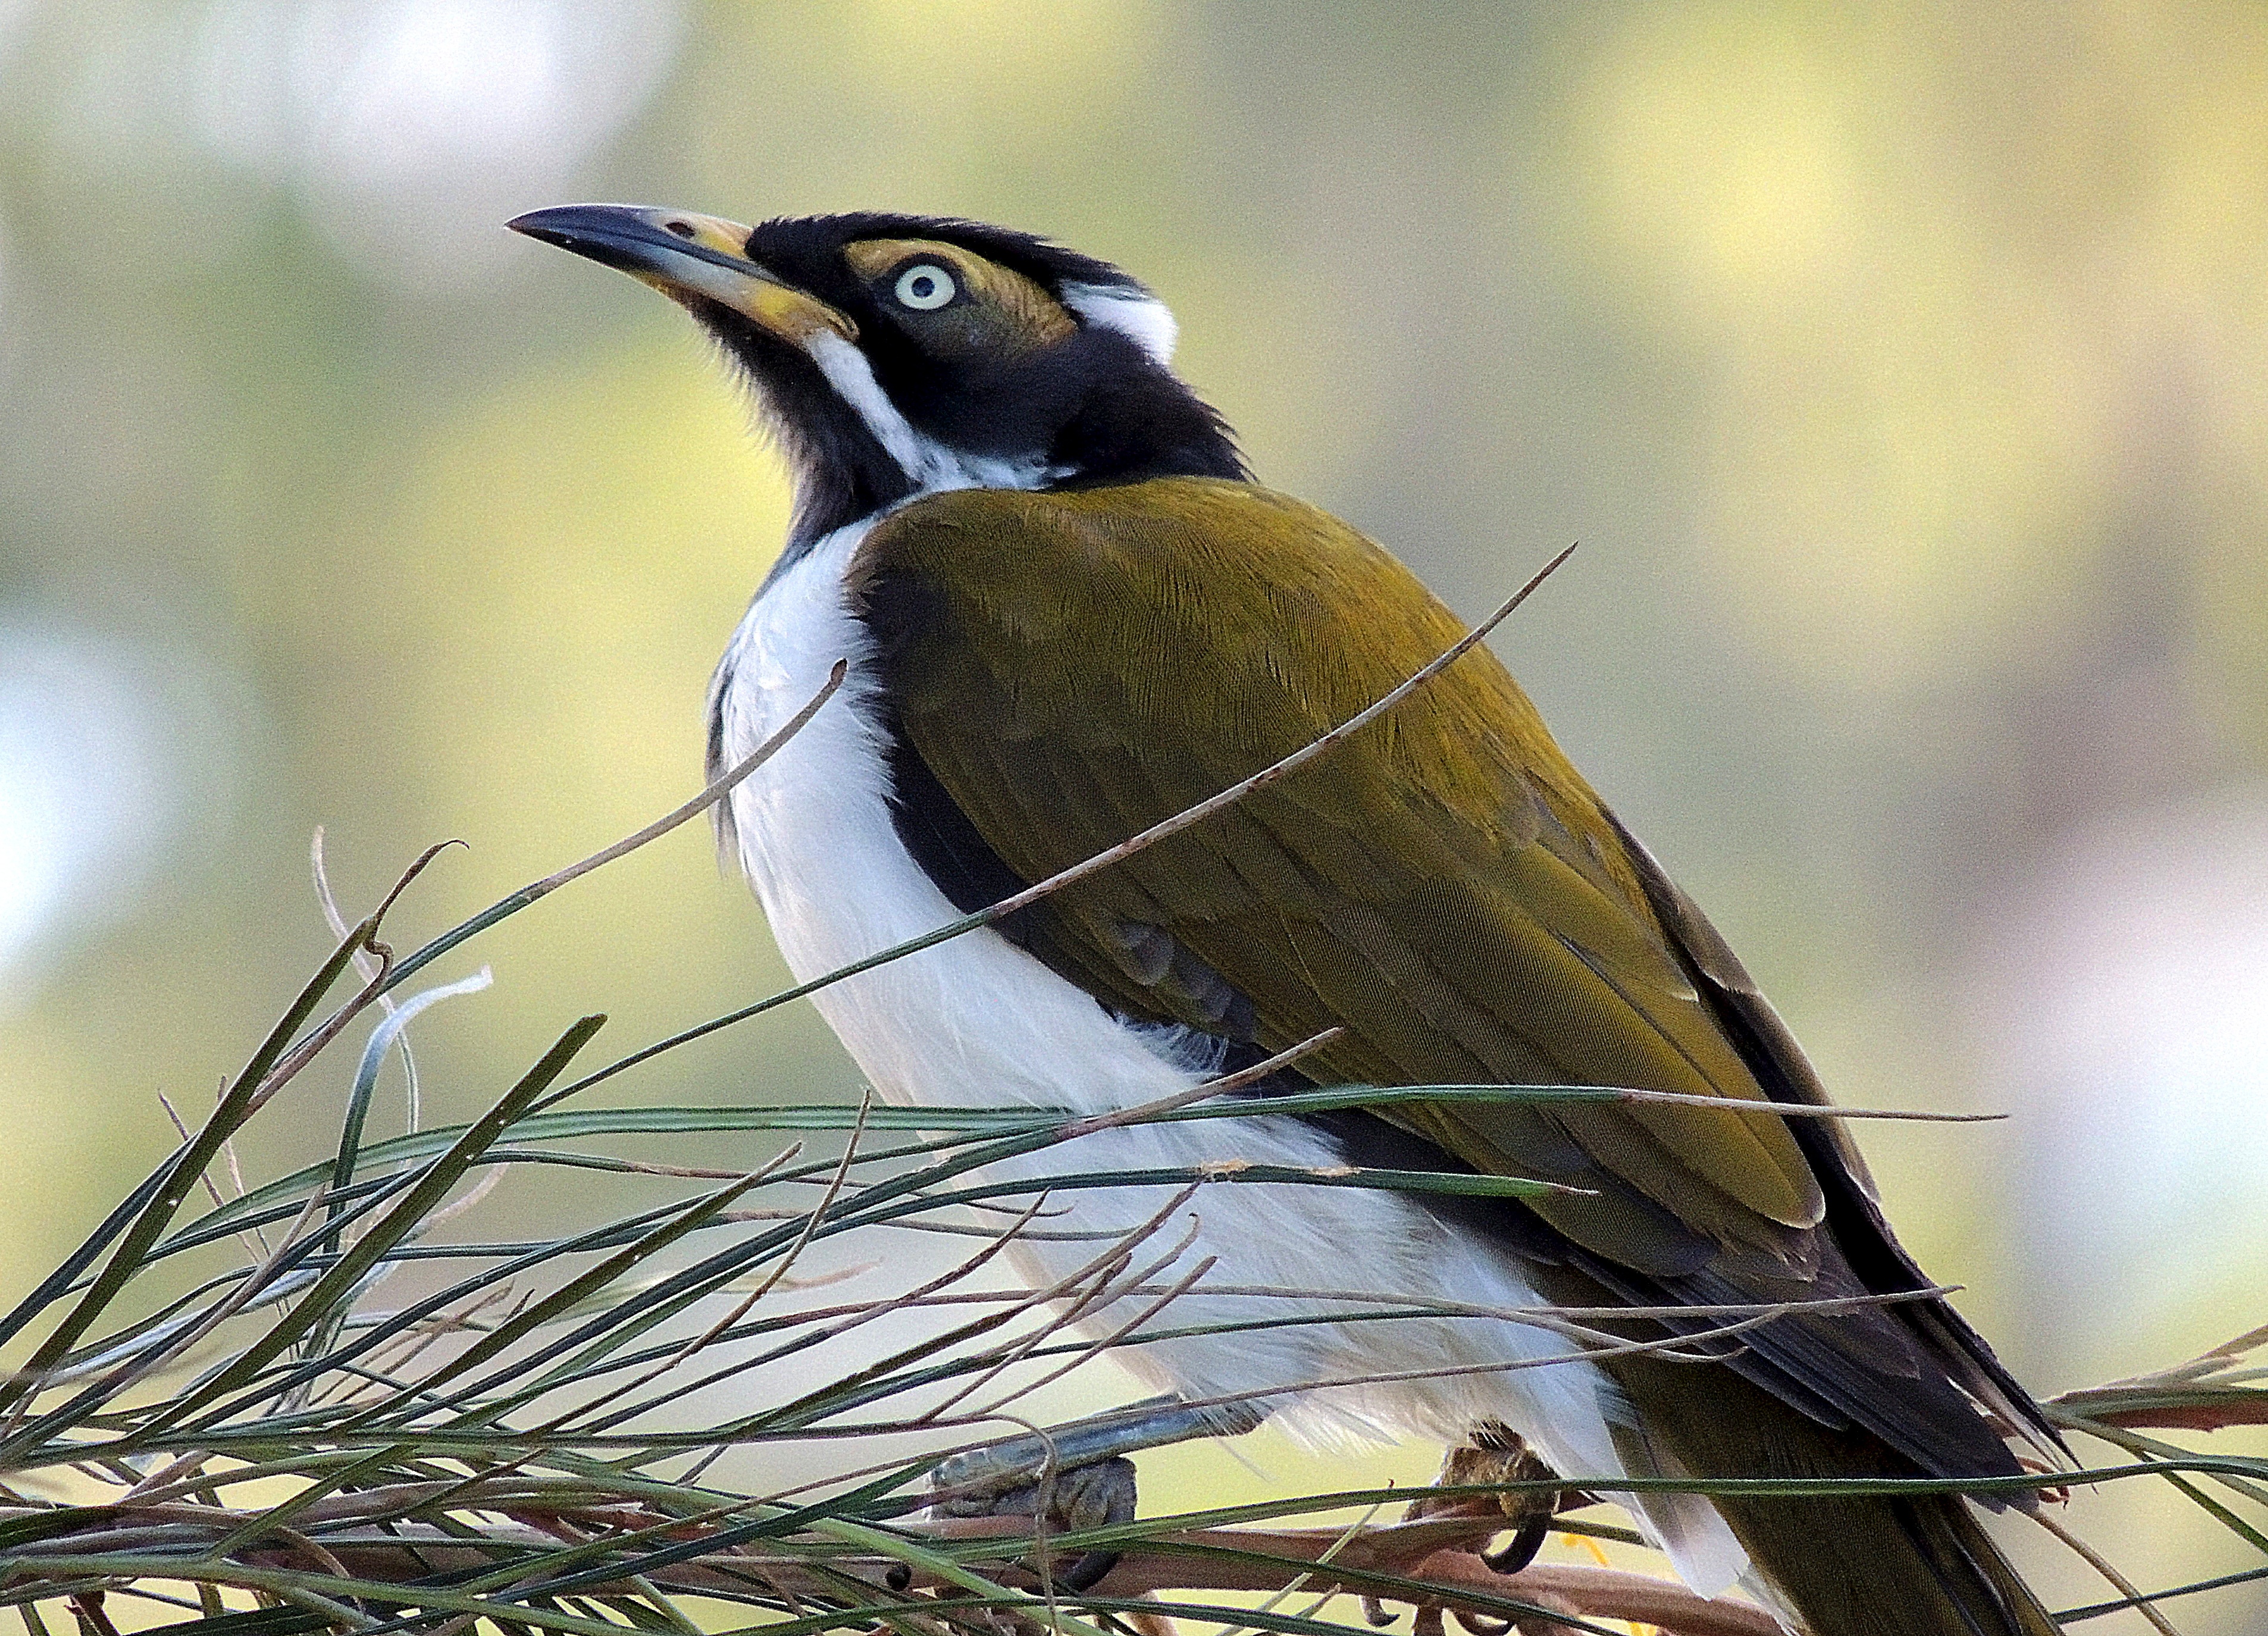
tree, nature, branch, bird, wing, wildlife, foliage, beak, brown, fauna, vertebrate, coraciiformes, introduced species, perching bird